Saddle Mountain (Wyoming)

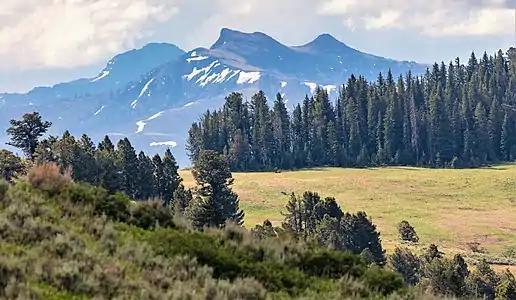
Saddle Mountain from northwest, with Pollux Peak behind

According to the Köppen climate classification system, Saddle Mountain is located in a subarctic climate zone with long, cold, snowy winters, and cool to warm summers. Winter temperatures can drop below −10 °F with wind chill factors below −30 °F. Precipitation runoff from the mountain drains into tributaries of the Lamar River.